Bush Tower

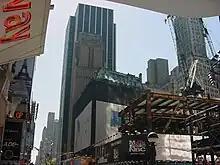
View from Times Square; 1095 Avenue of the Americas looms behind it

Lavoisier Properties, a Dutch Antillean company, purchased the Bush Tower in 1980 or 1981. American Properties, a company owned by the Dalloul family of Lebanon, was formed in 1983 to take over management of the building. The owners considered demolishing and replacing the Bush Tower, letting many tenants' leases expire. However, American Properties president Nicholas B. Ghattas recommended that the structure instead be overhauled, in anticipation that Times Square and West 42nd Street would rebound from its economic decline. The owners unsuccessfully tried to evict a porn shop at 136 West 42nd Street, which they believed to be driving down rental rates at the Bush Tower.